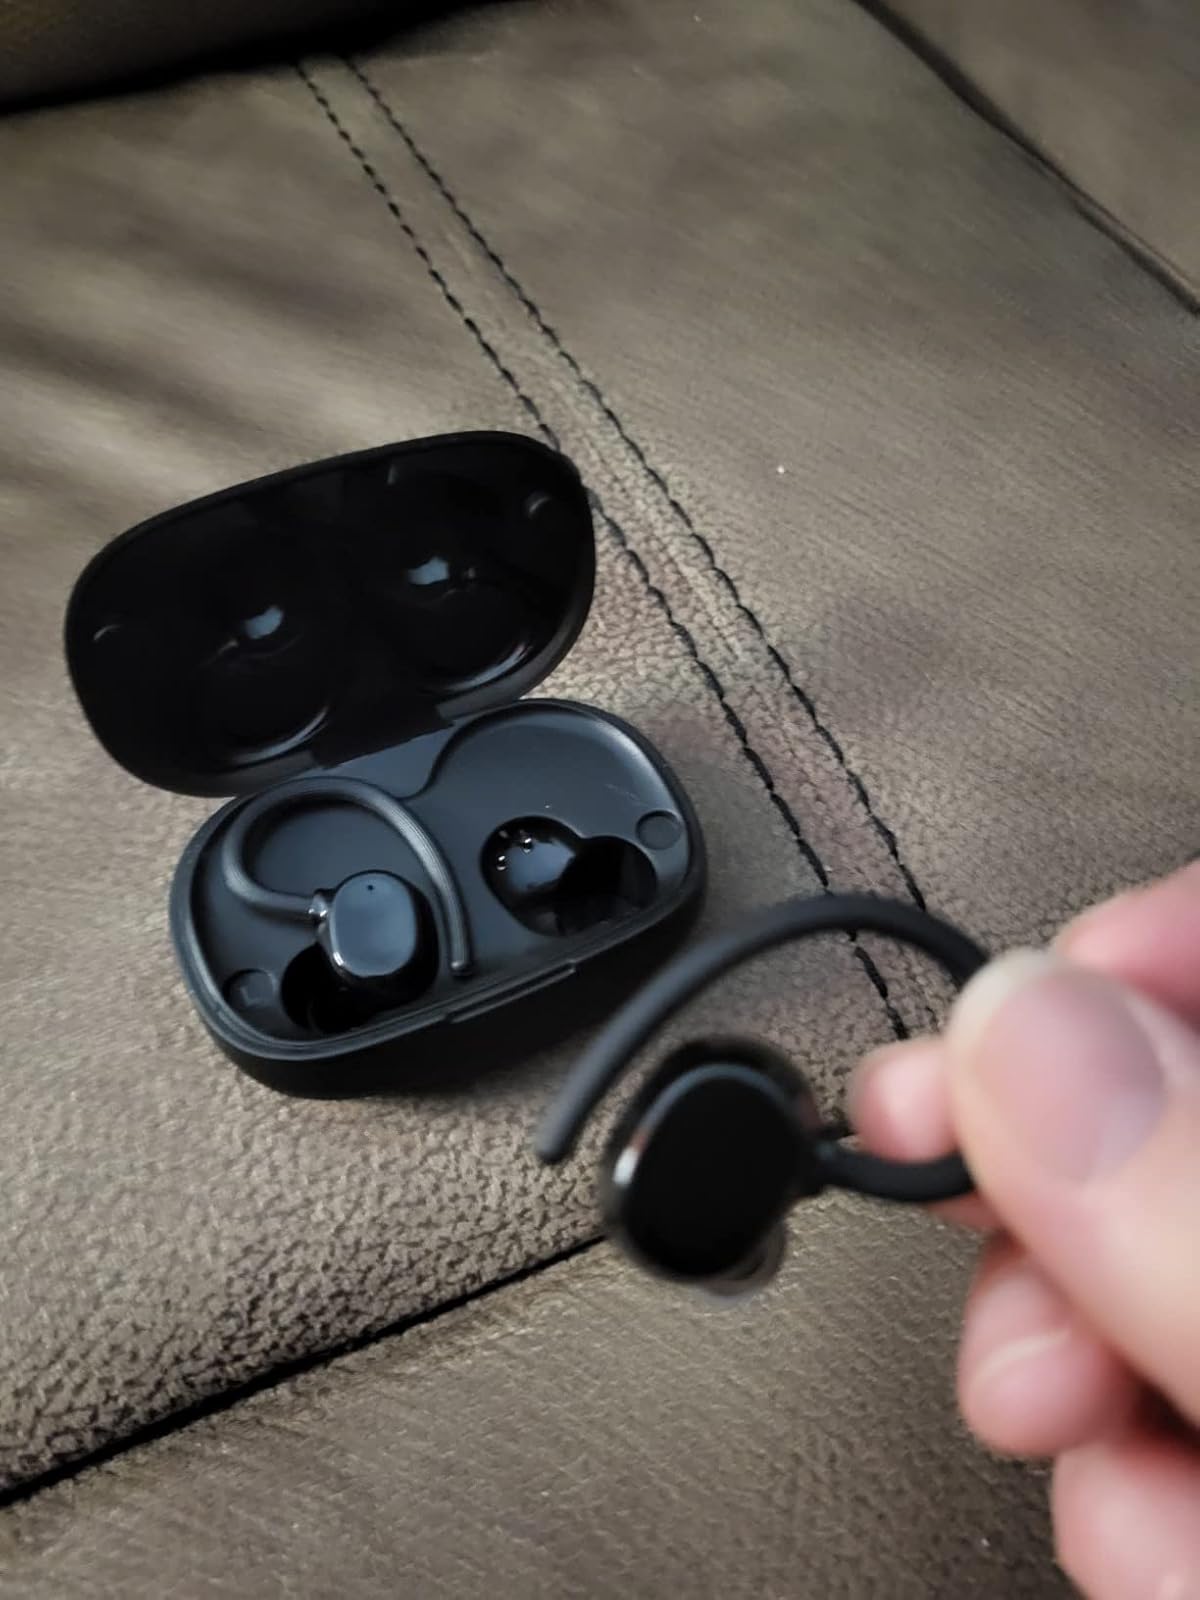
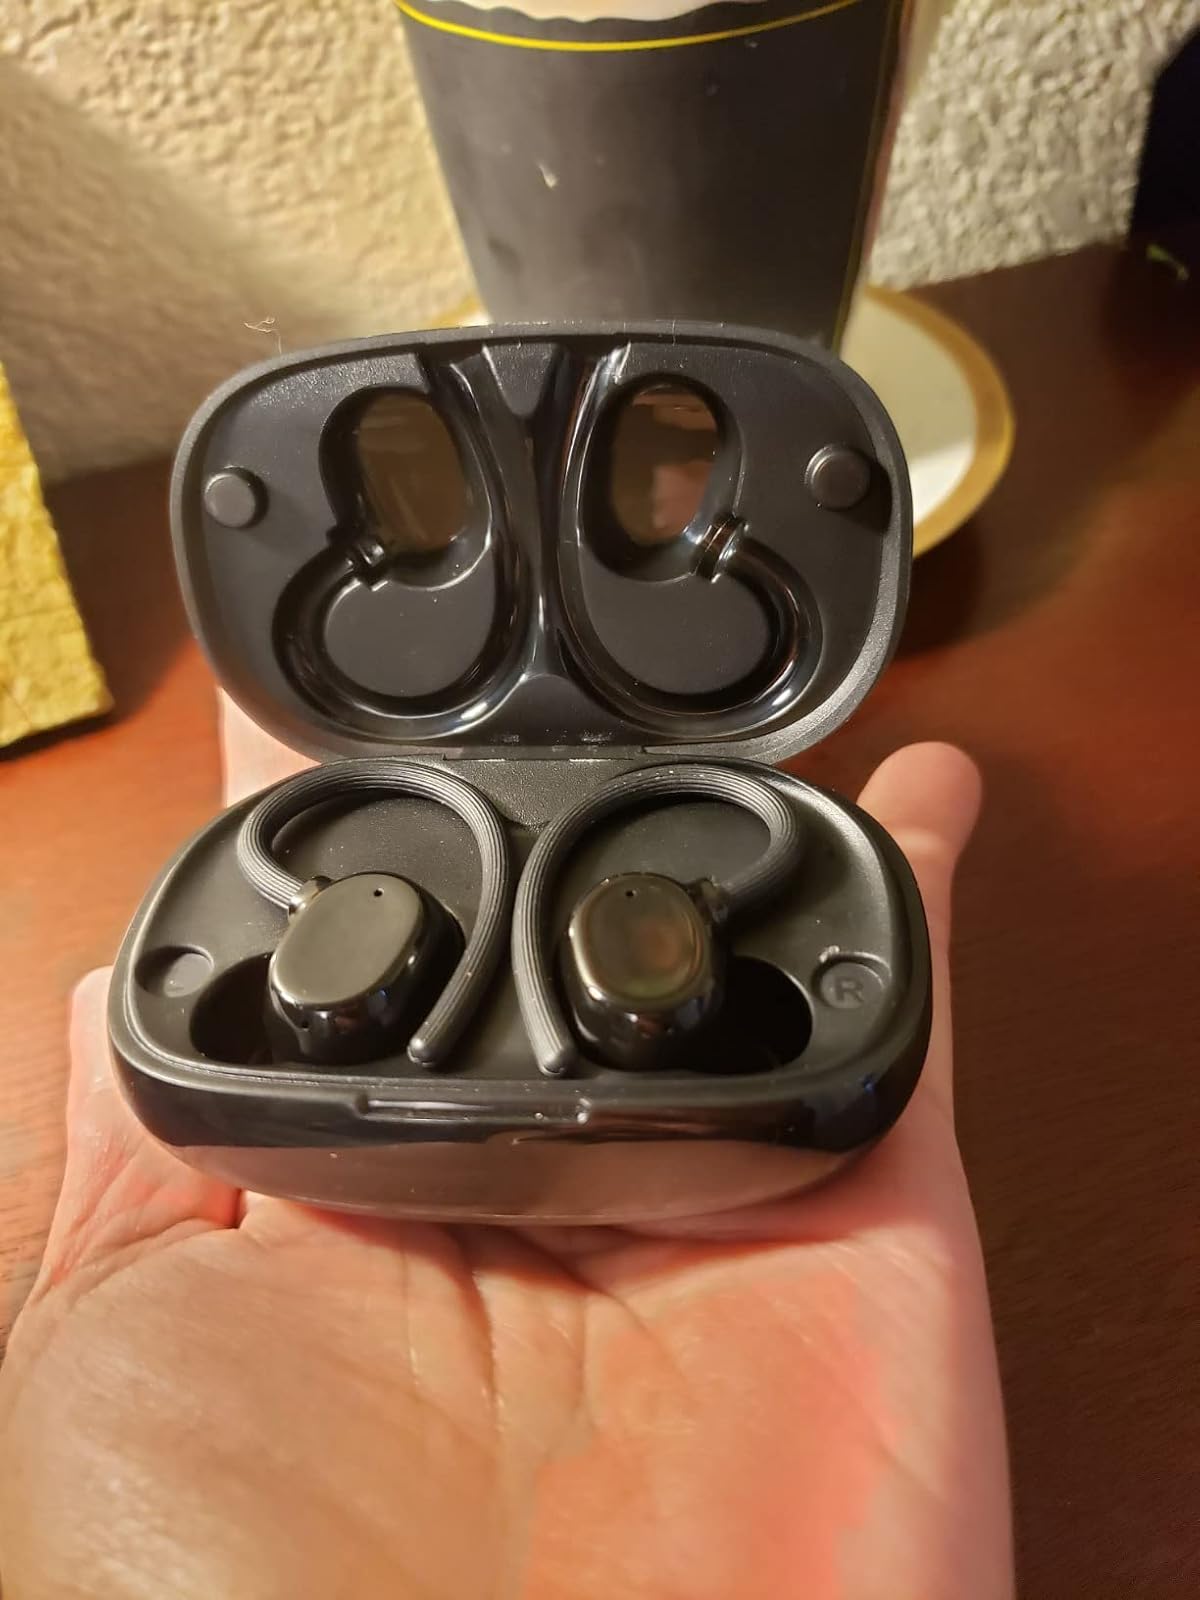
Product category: earbuds
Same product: yes